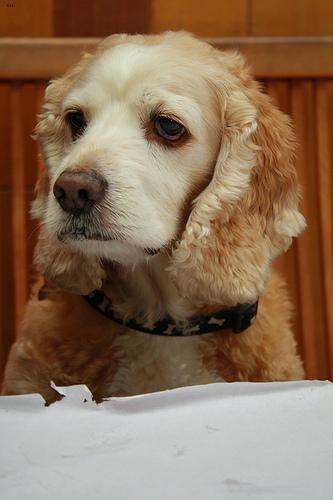
Breed: english cocker spaniel